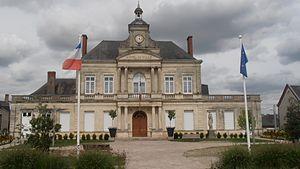
L'hôtel de ville de la commune de Chalonnes-sur-Loire
Chalonnes-sur-Loire est une commune française située dans le département de Maine-et-Loire, en région Pays de la Loire.